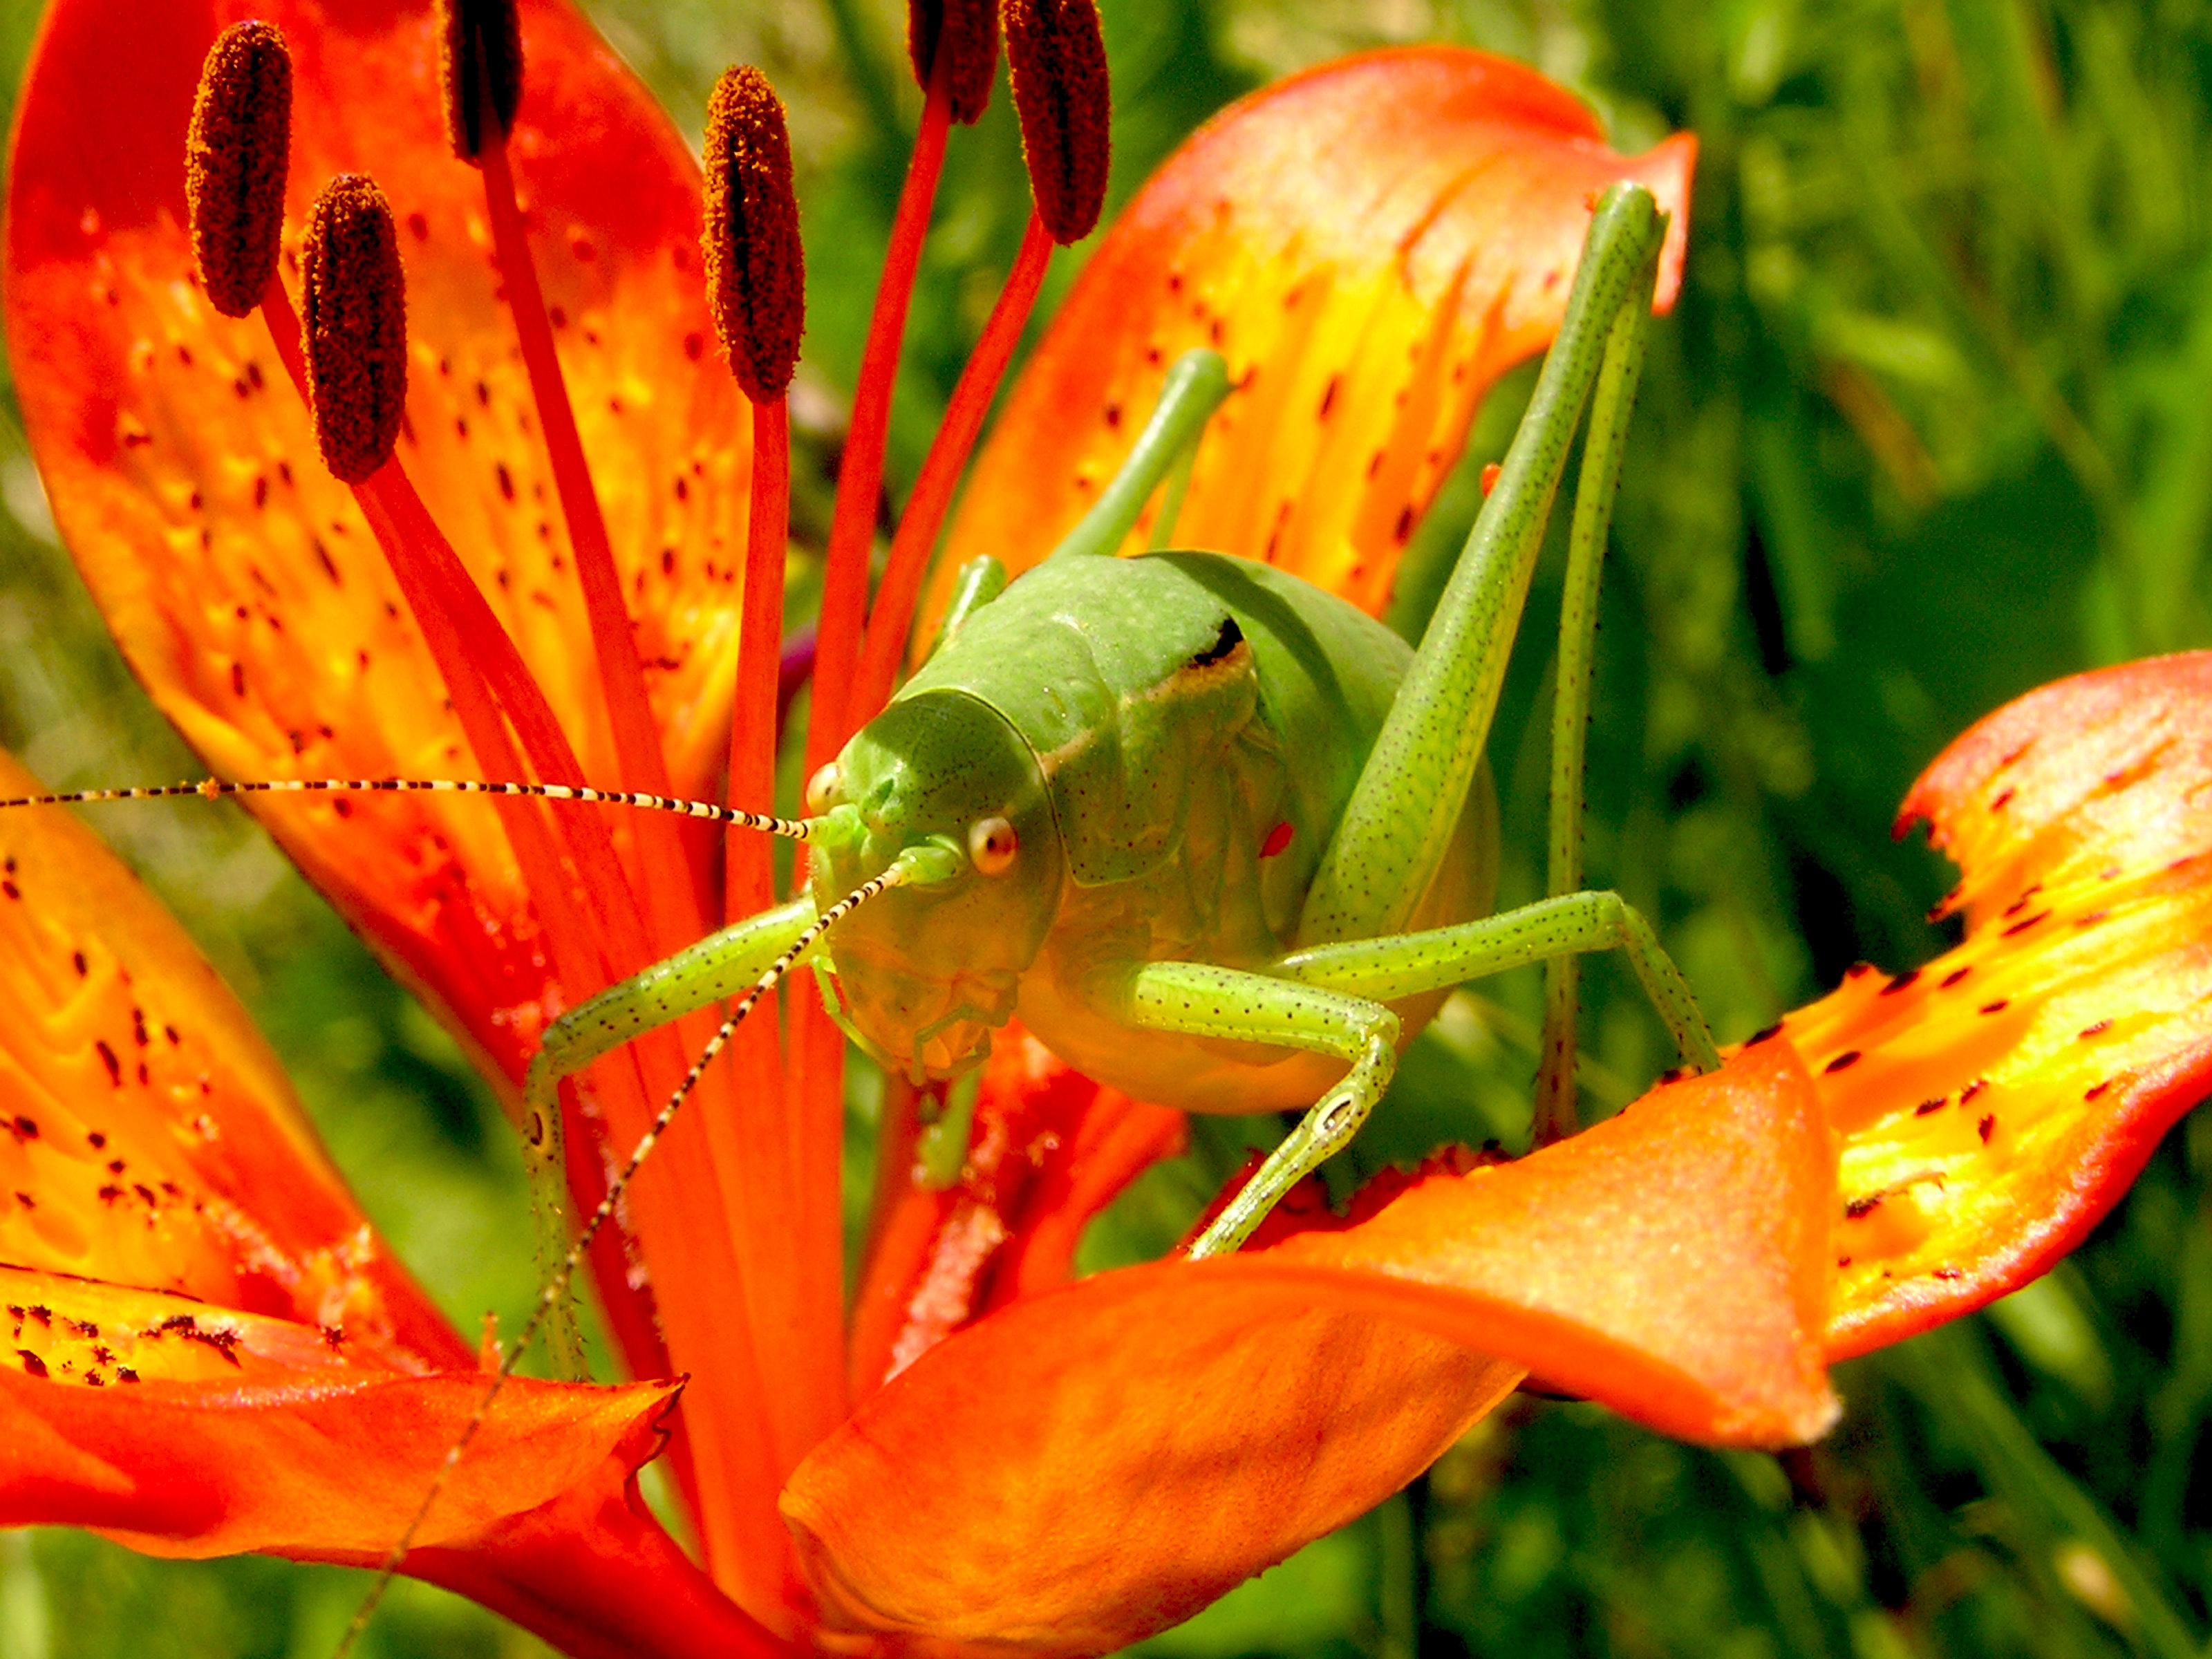
nature, blossom, plant, photography, leaf, flower, petal, bloom, insect, autumn, botany, yellow, flora, wildflower, close up, petals, lily, grasshopper, daylily, macro photography, flowering plant, orange lily, land plant